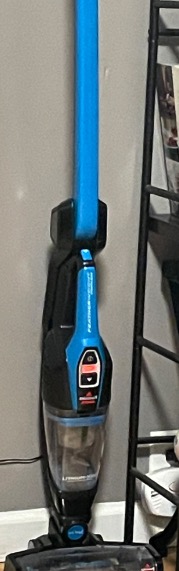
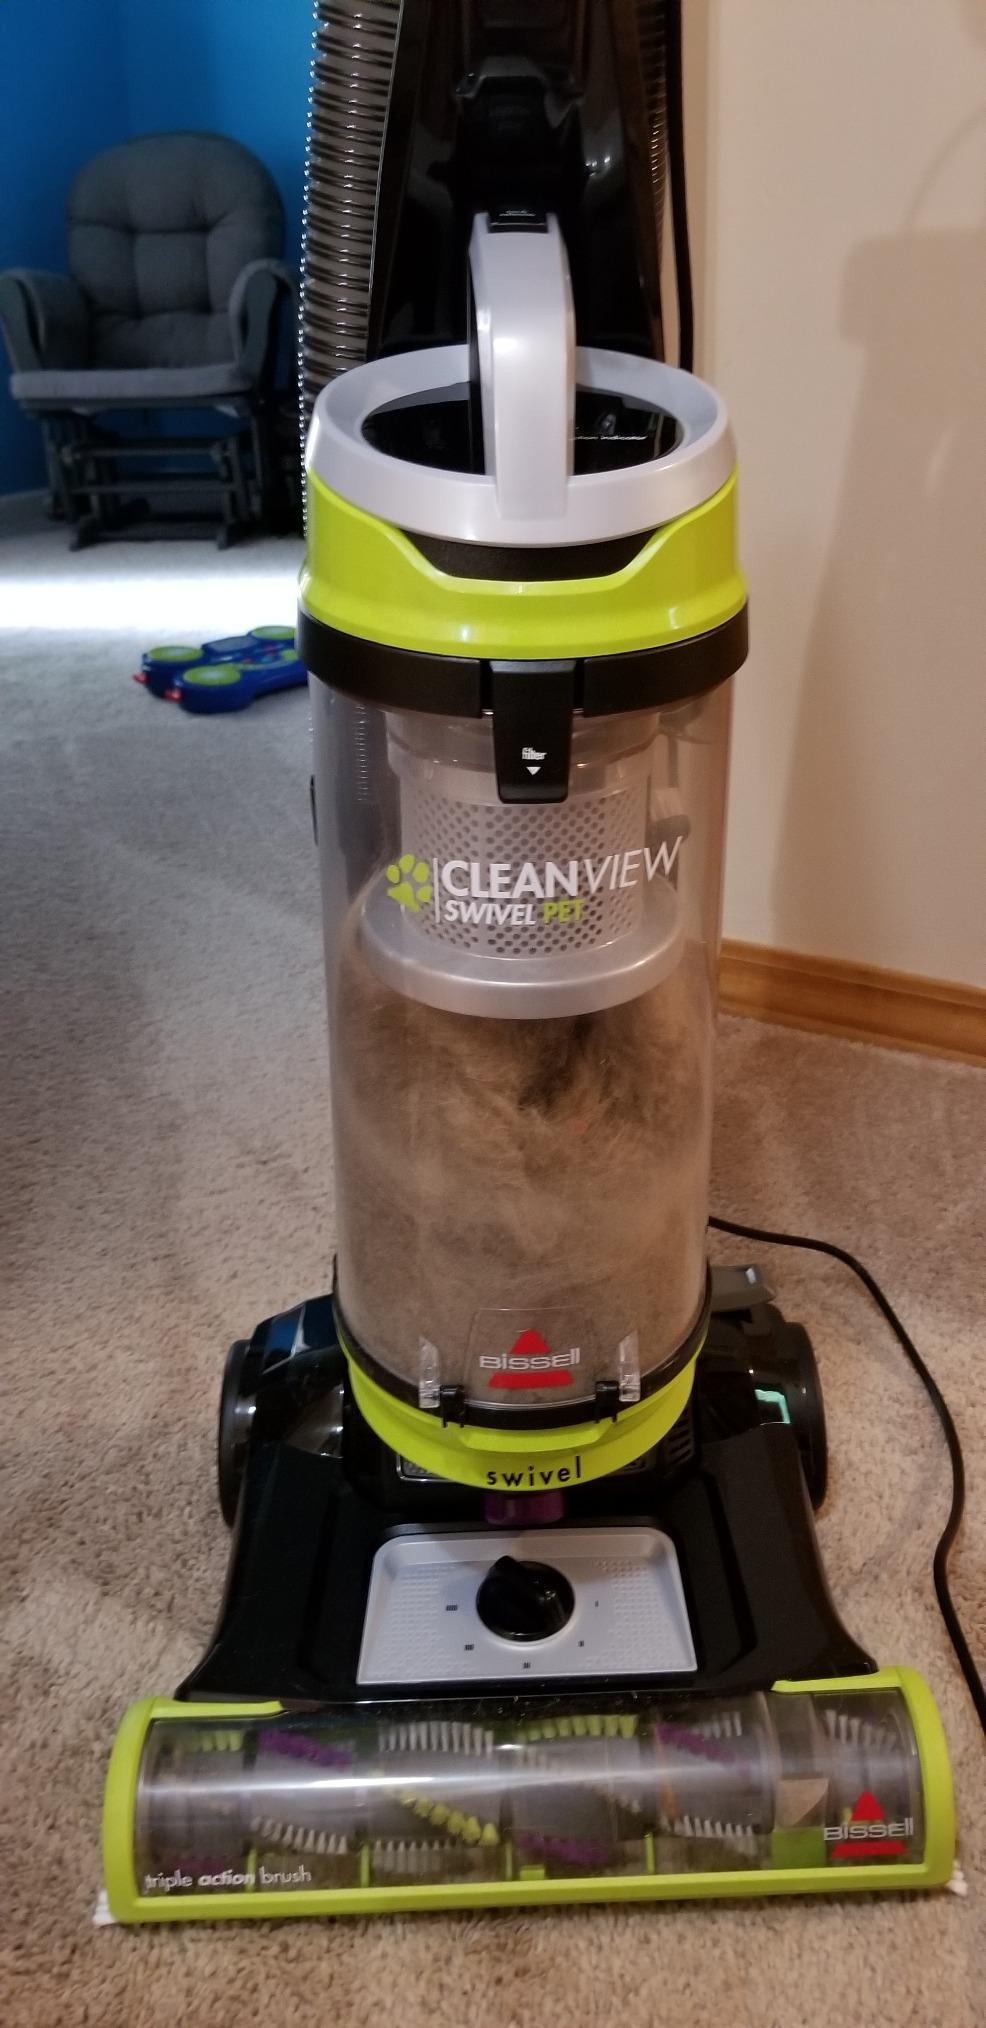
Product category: items_vacuum
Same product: no